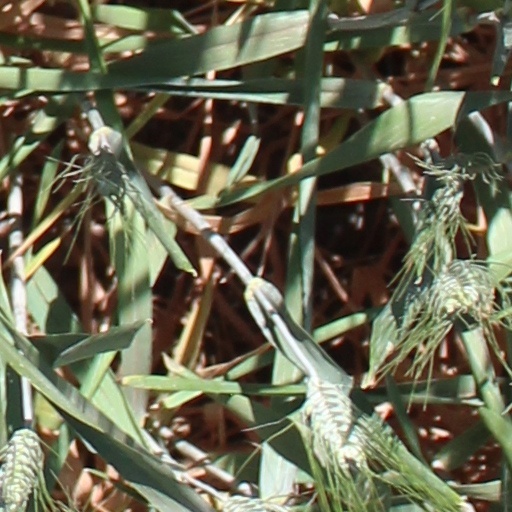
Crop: wheat